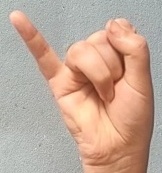
ASL sign: J